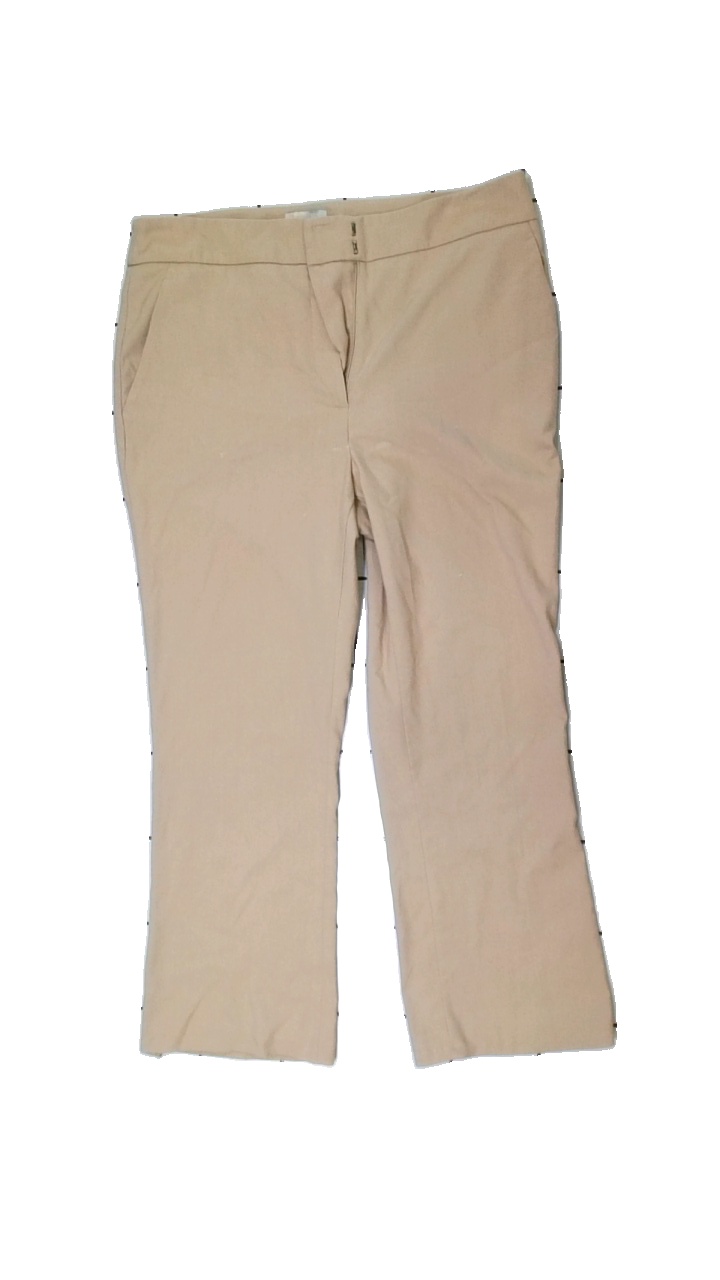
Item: Trousers (Ladies)
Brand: H&m
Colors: Beige
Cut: Regular
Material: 60% polyester 40% cotton
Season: All
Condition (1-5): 1
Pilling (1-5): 2
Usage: Export
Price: <50